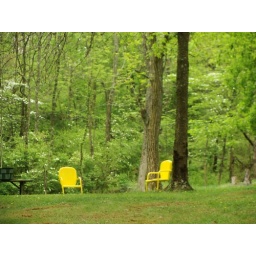
Yellow chairs in a green forest are lovely.